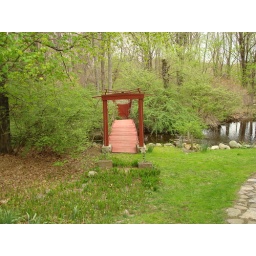
bridge over river